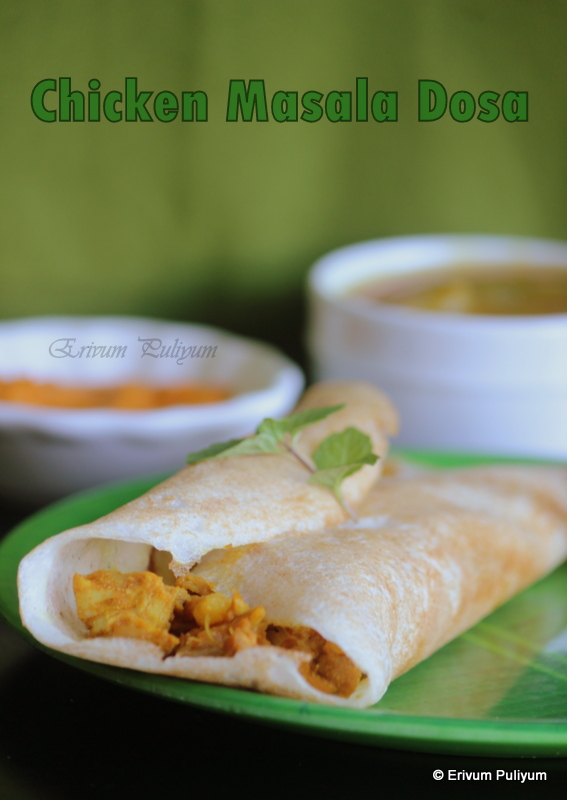
Dish: masala_dosa